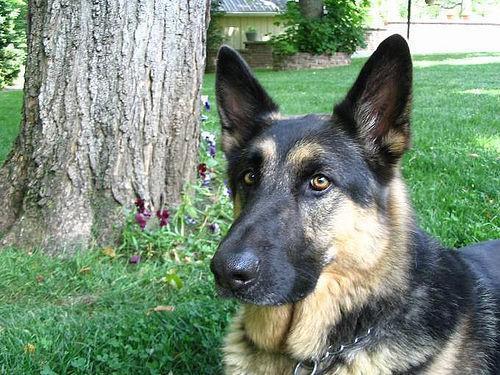
German_shepherd